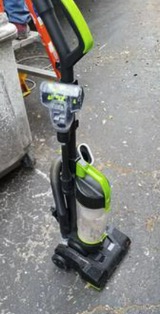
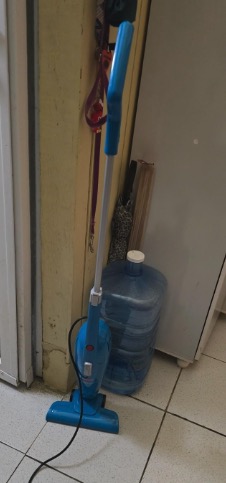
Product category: items_vacuum
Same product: no